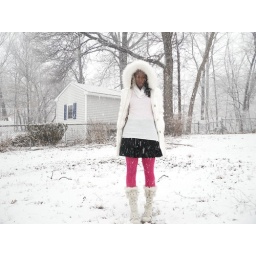
Might never actually wear pink tights out in public, so I'm playing dress up.